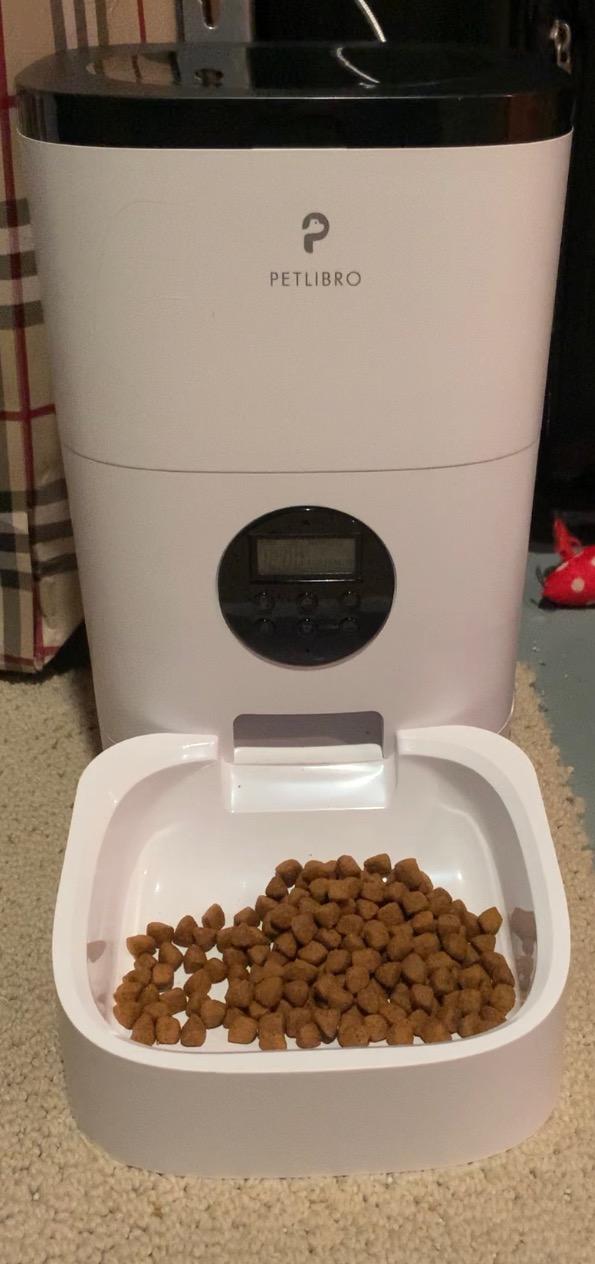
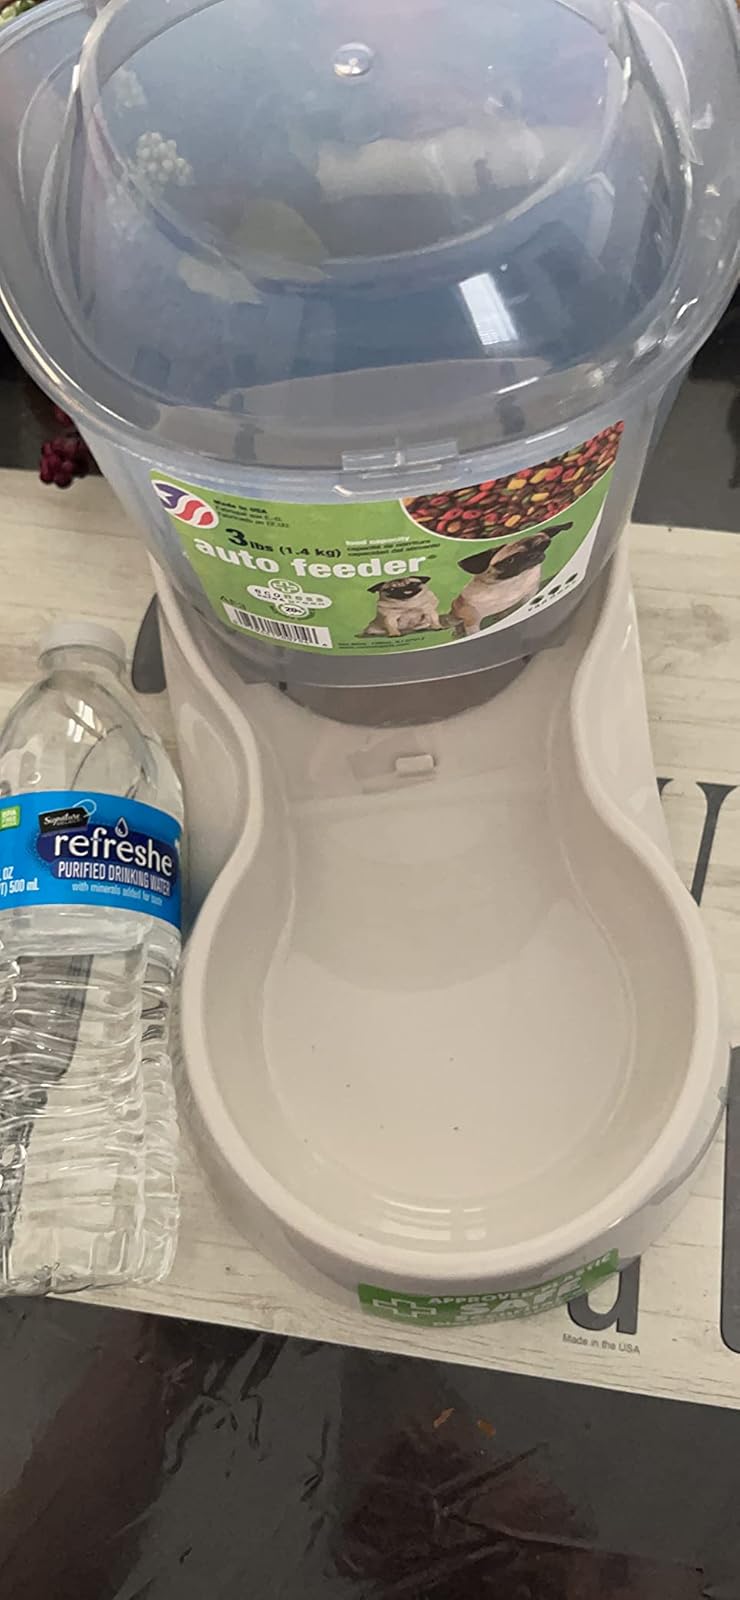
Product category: items_feeder
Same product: no